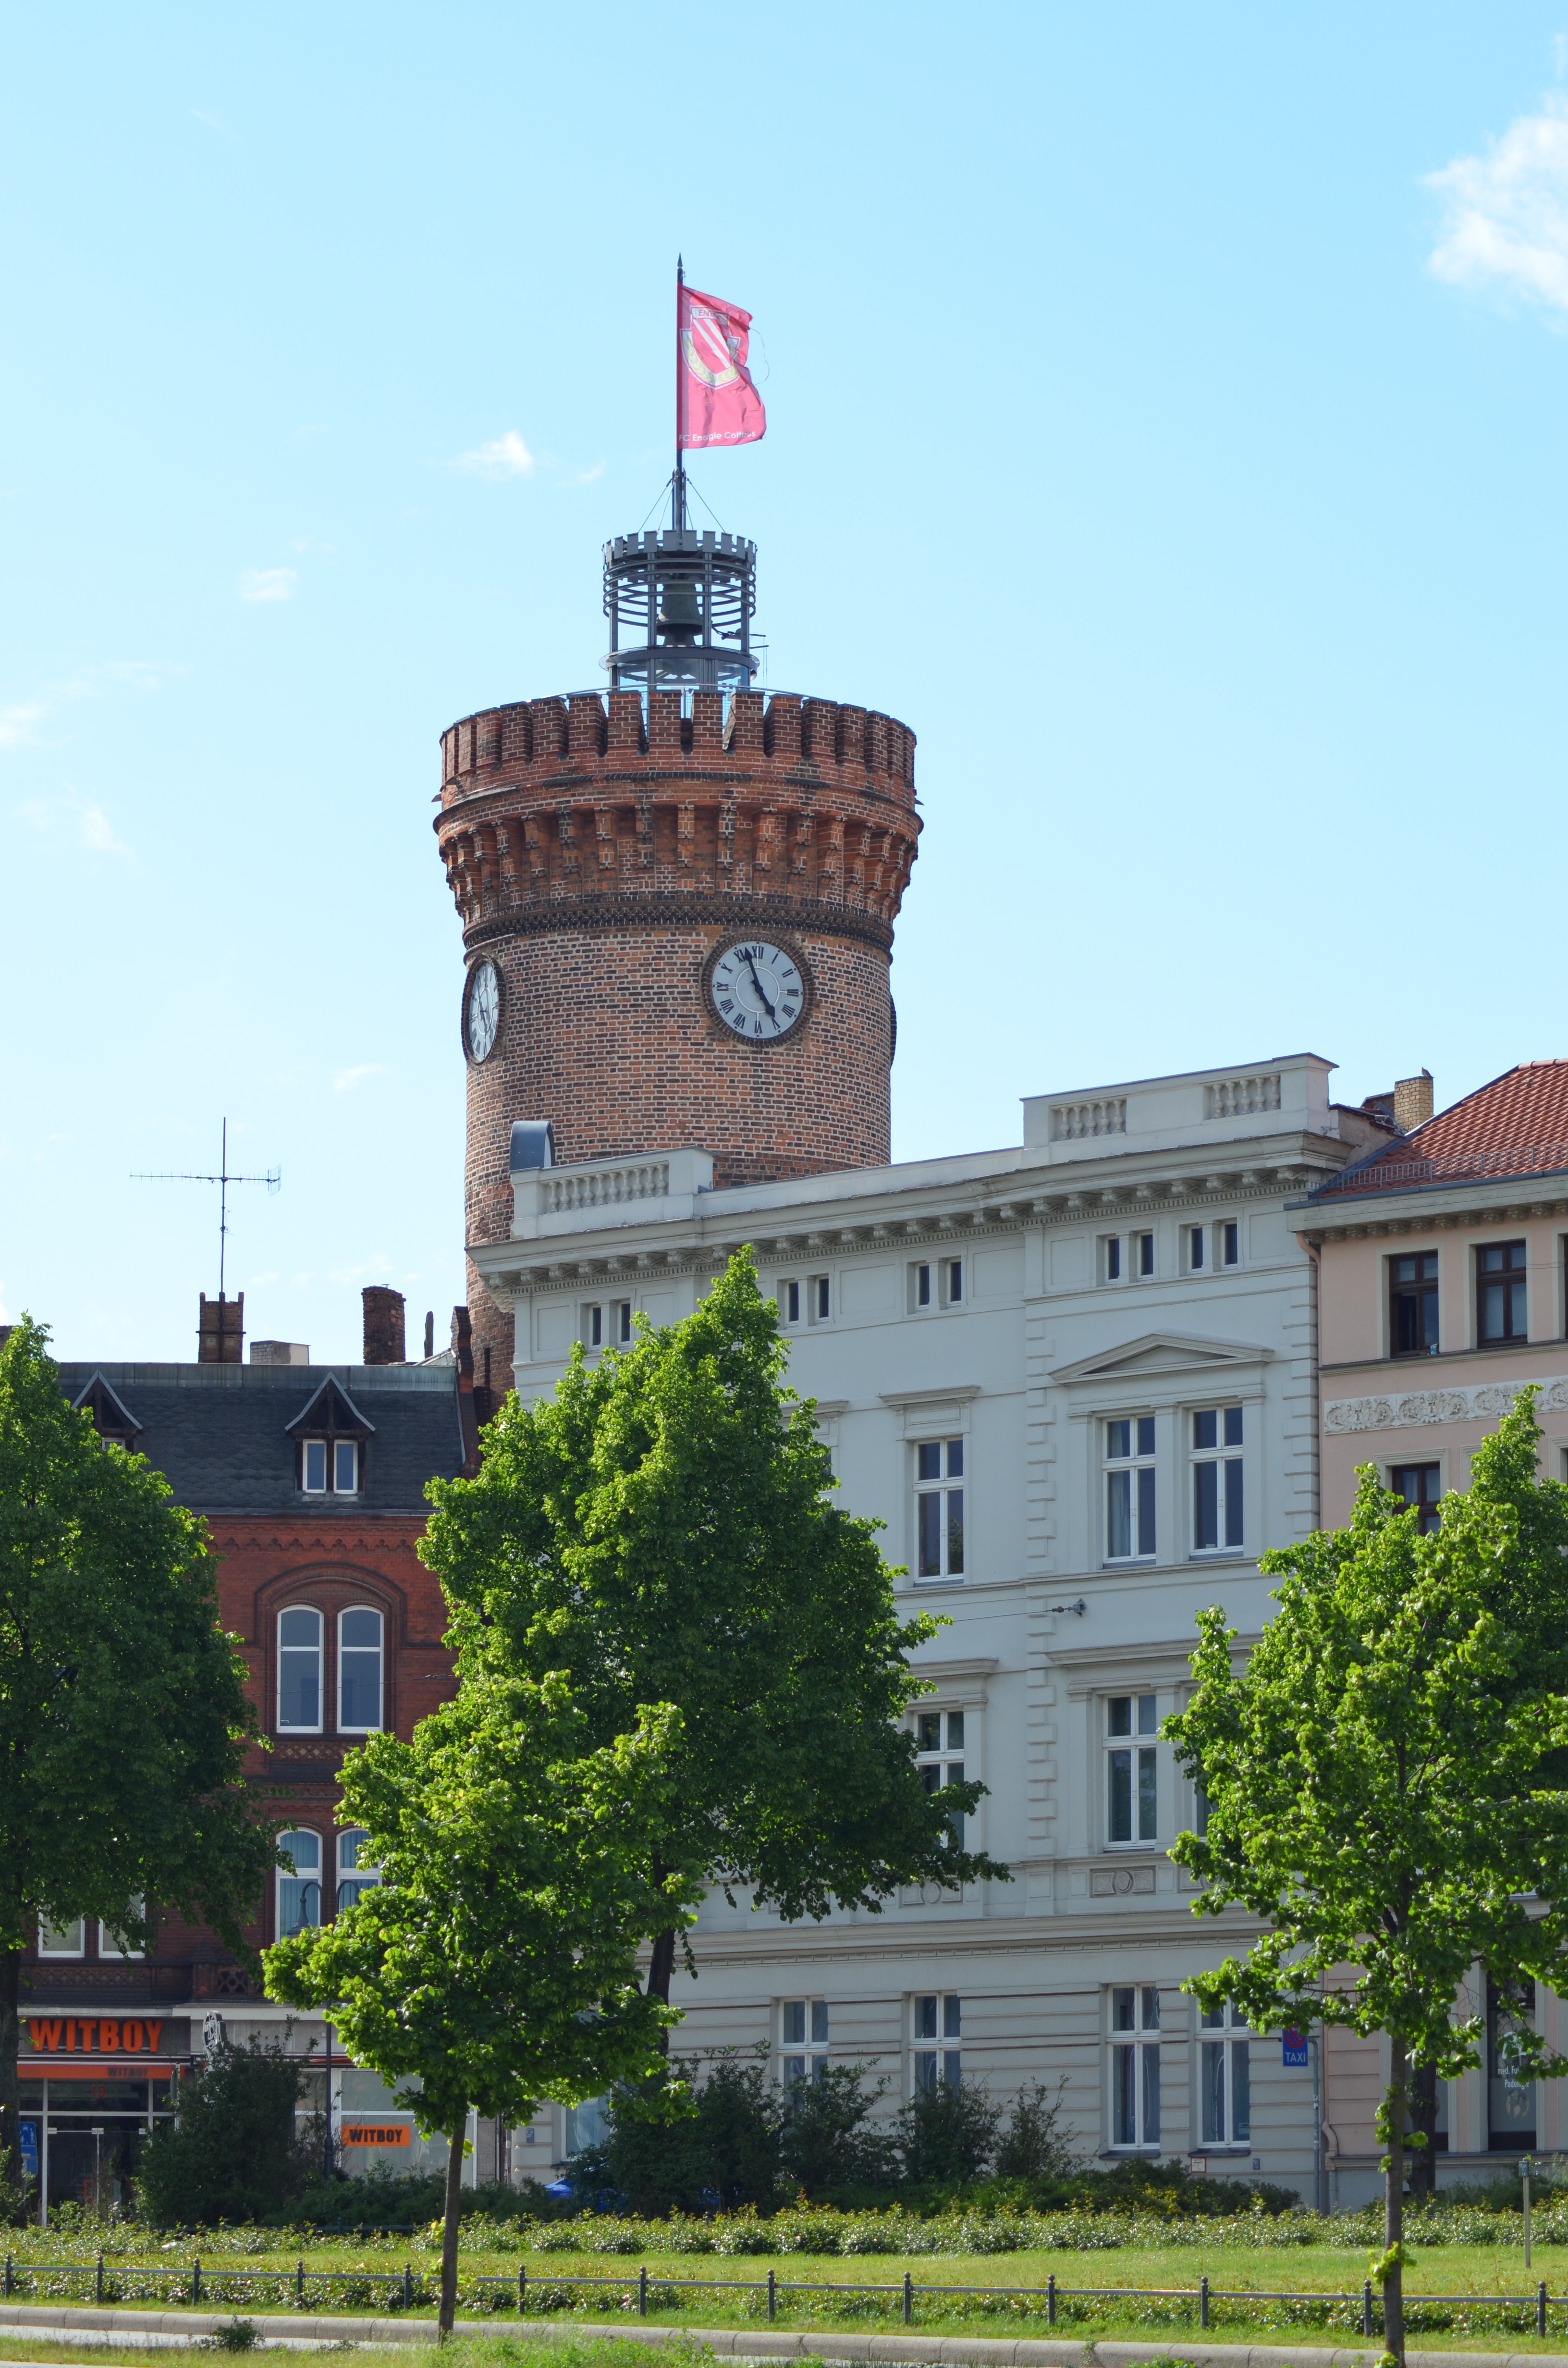
town, chateau, city, downtown, tower, castle, landmark, cottbus, spremberger, urban area, human settlement